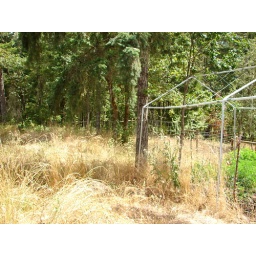
Myrtle point crater lake real estate houses in Oregon 2007 146